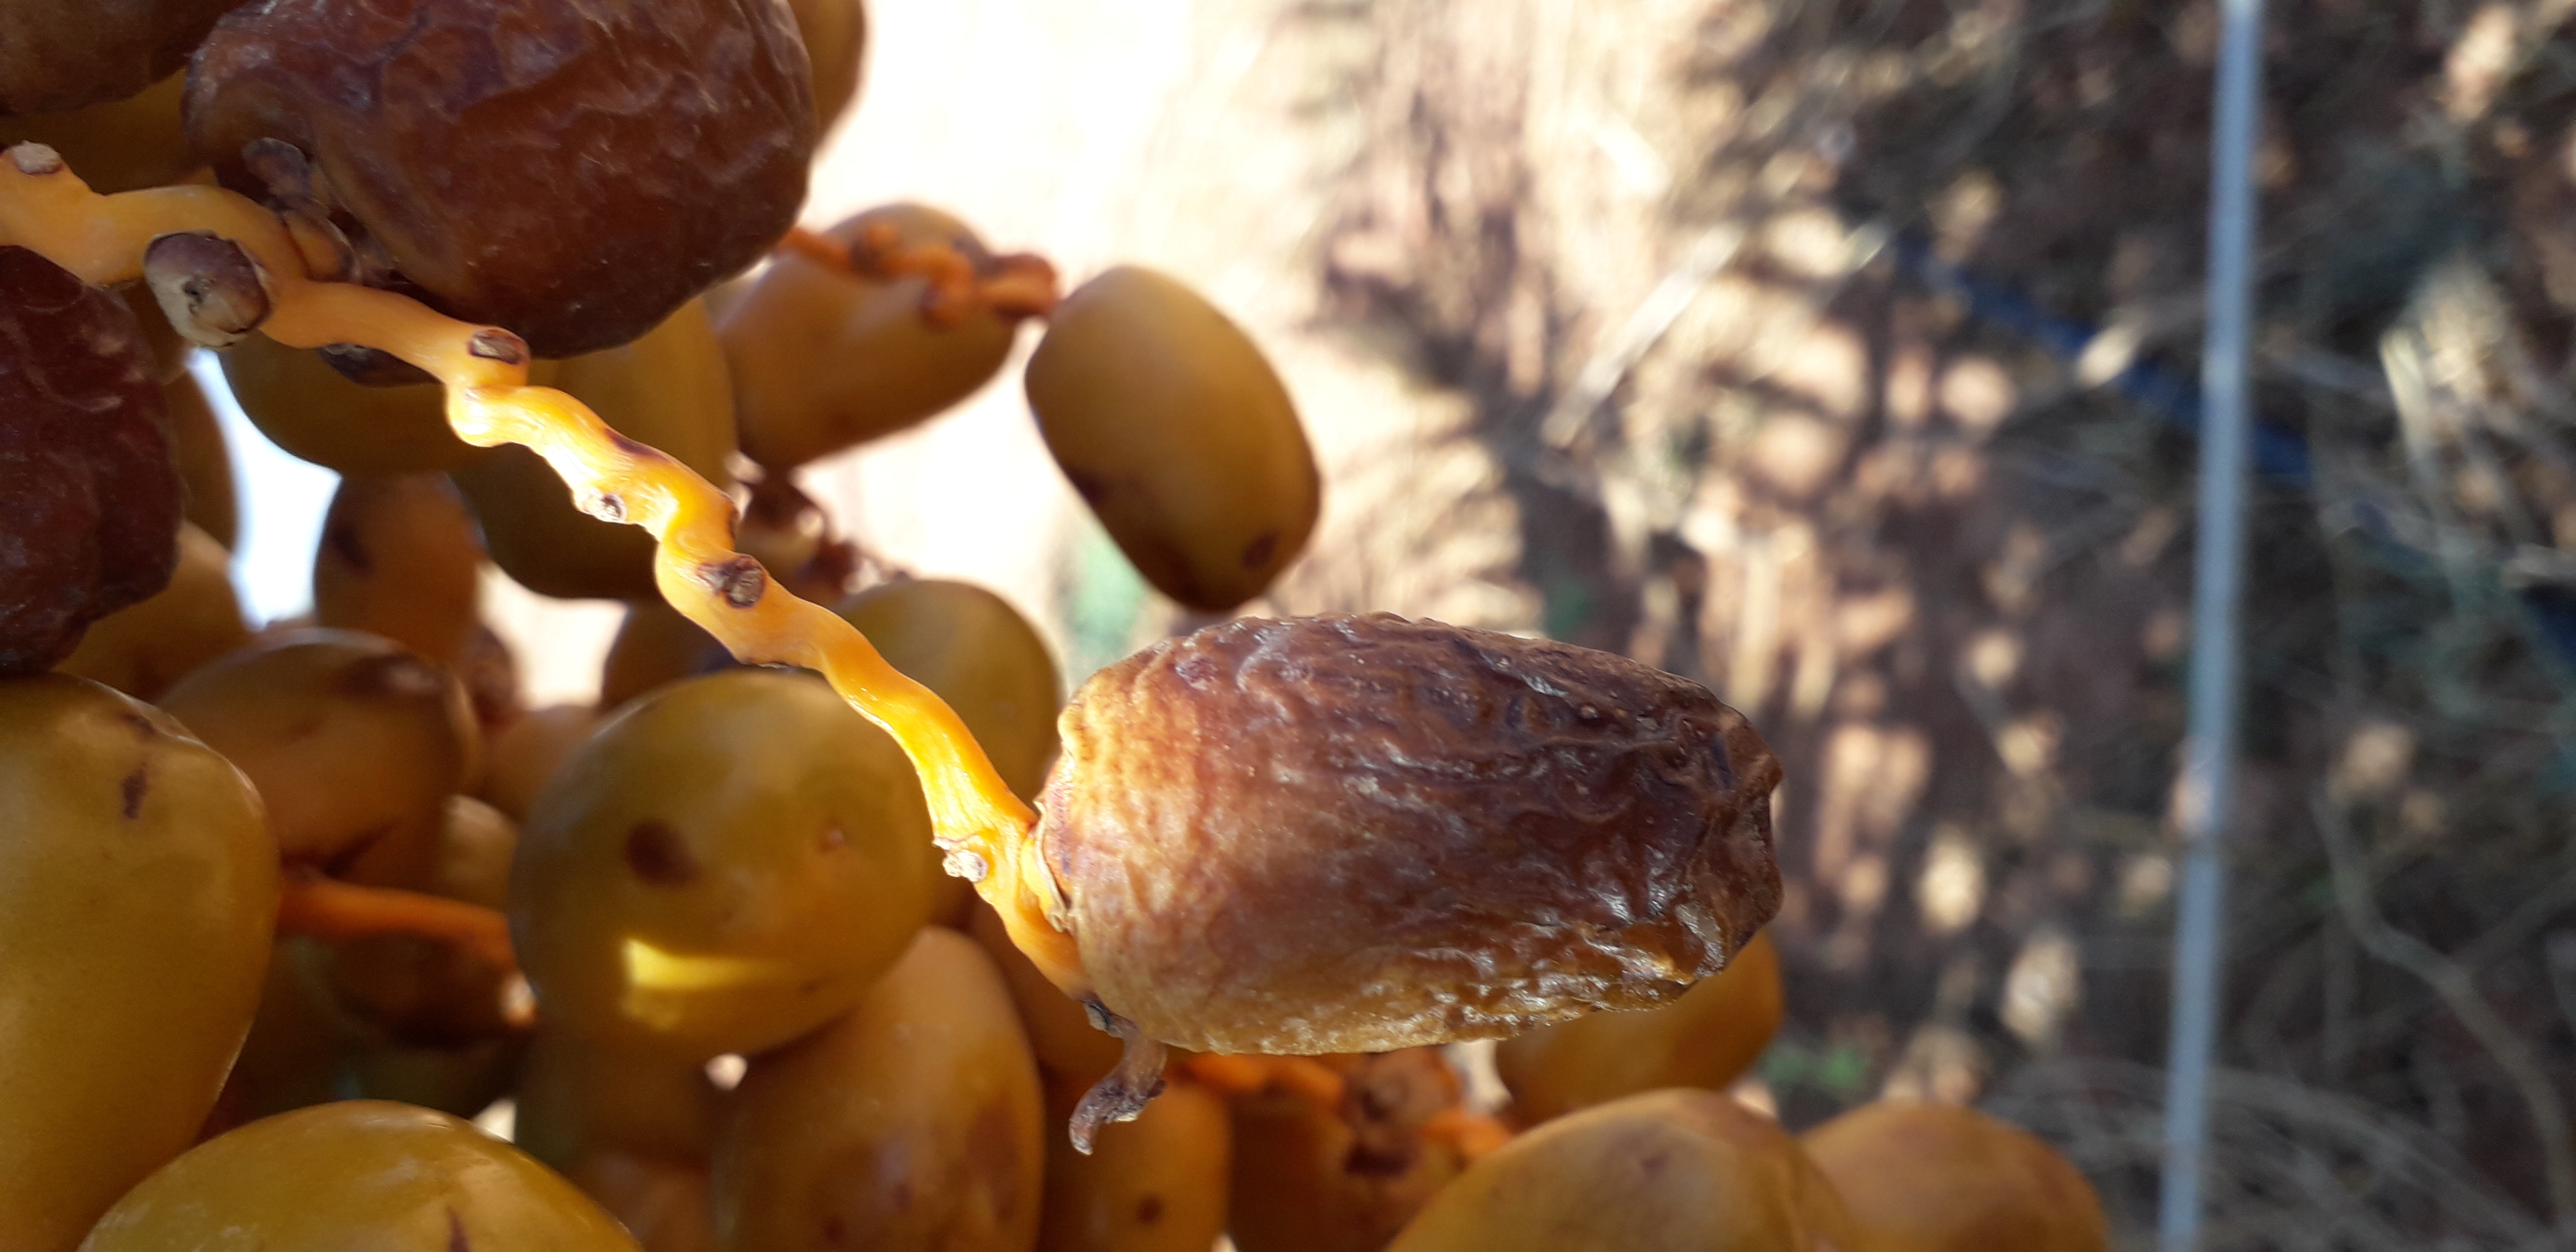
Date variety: Boufagous